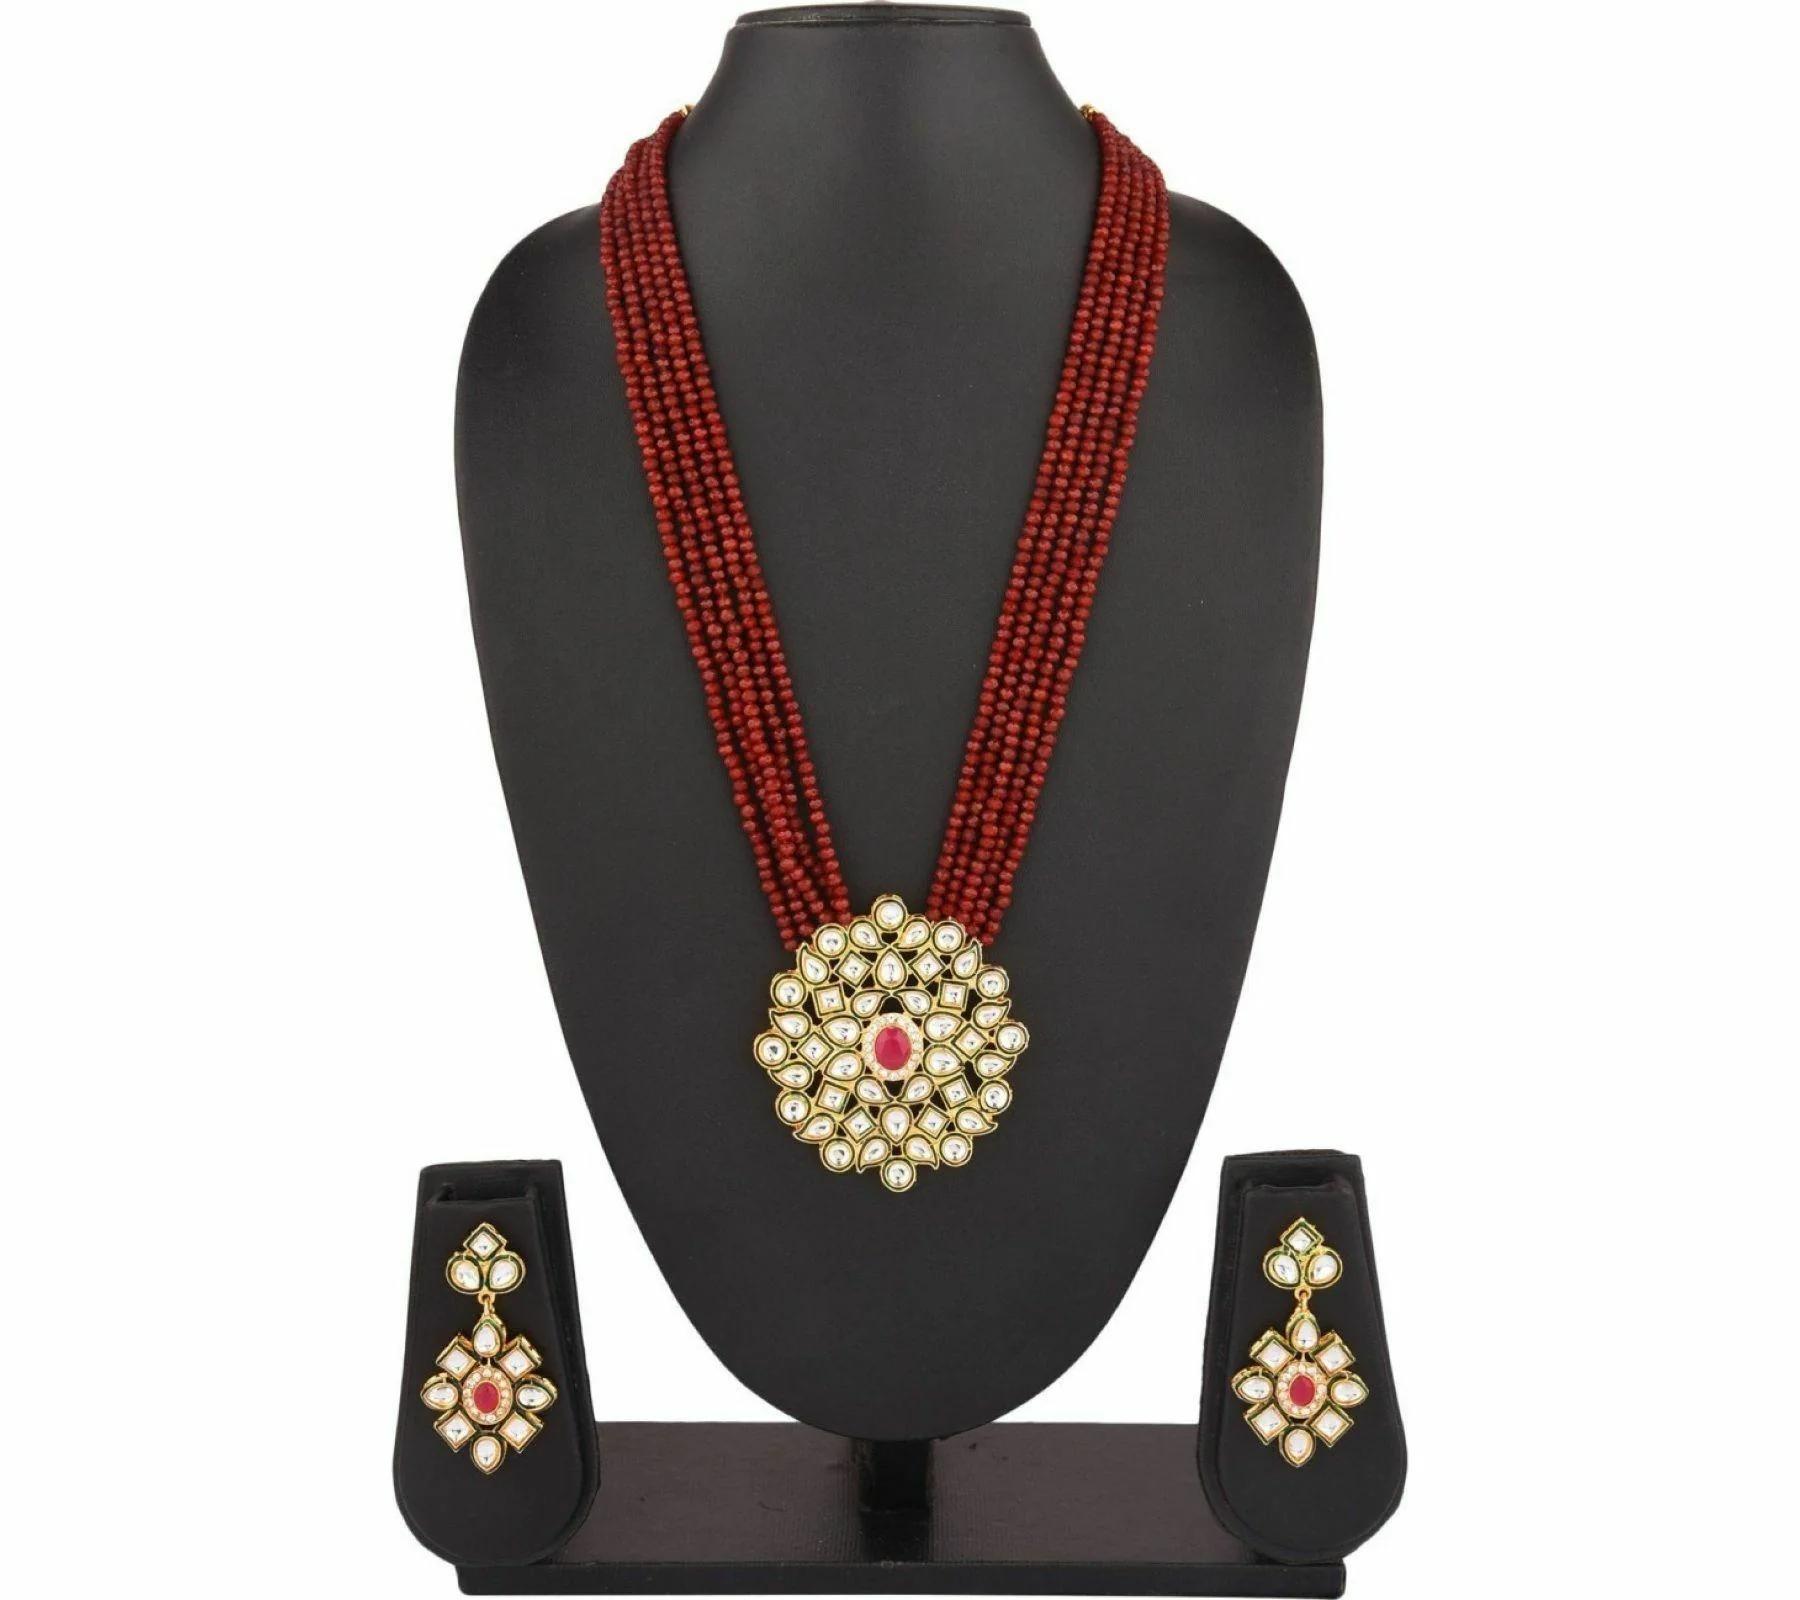
 Gyaan Jewels Handmade Gold Plated Copper Bridal Set White (Women, Girls) Free Size
Type: Necklaces
Brand: Gyaan Jewels
Price: Rs. 384
 Gyaan Jewels Handmade Gold Plated Copper Bridal Set White (Women, Girls)
Features: These are very easy to use being lightweight and has a design which makes it very comfortable,Superior quality and skin friendly,Made from premium quality material this product assures to remain in its original glory even after years of usage,Perfect gift ideal valentine, birthday, anniversary gift your loved ones
Included: 1 Necklace, 1 pair Earrings